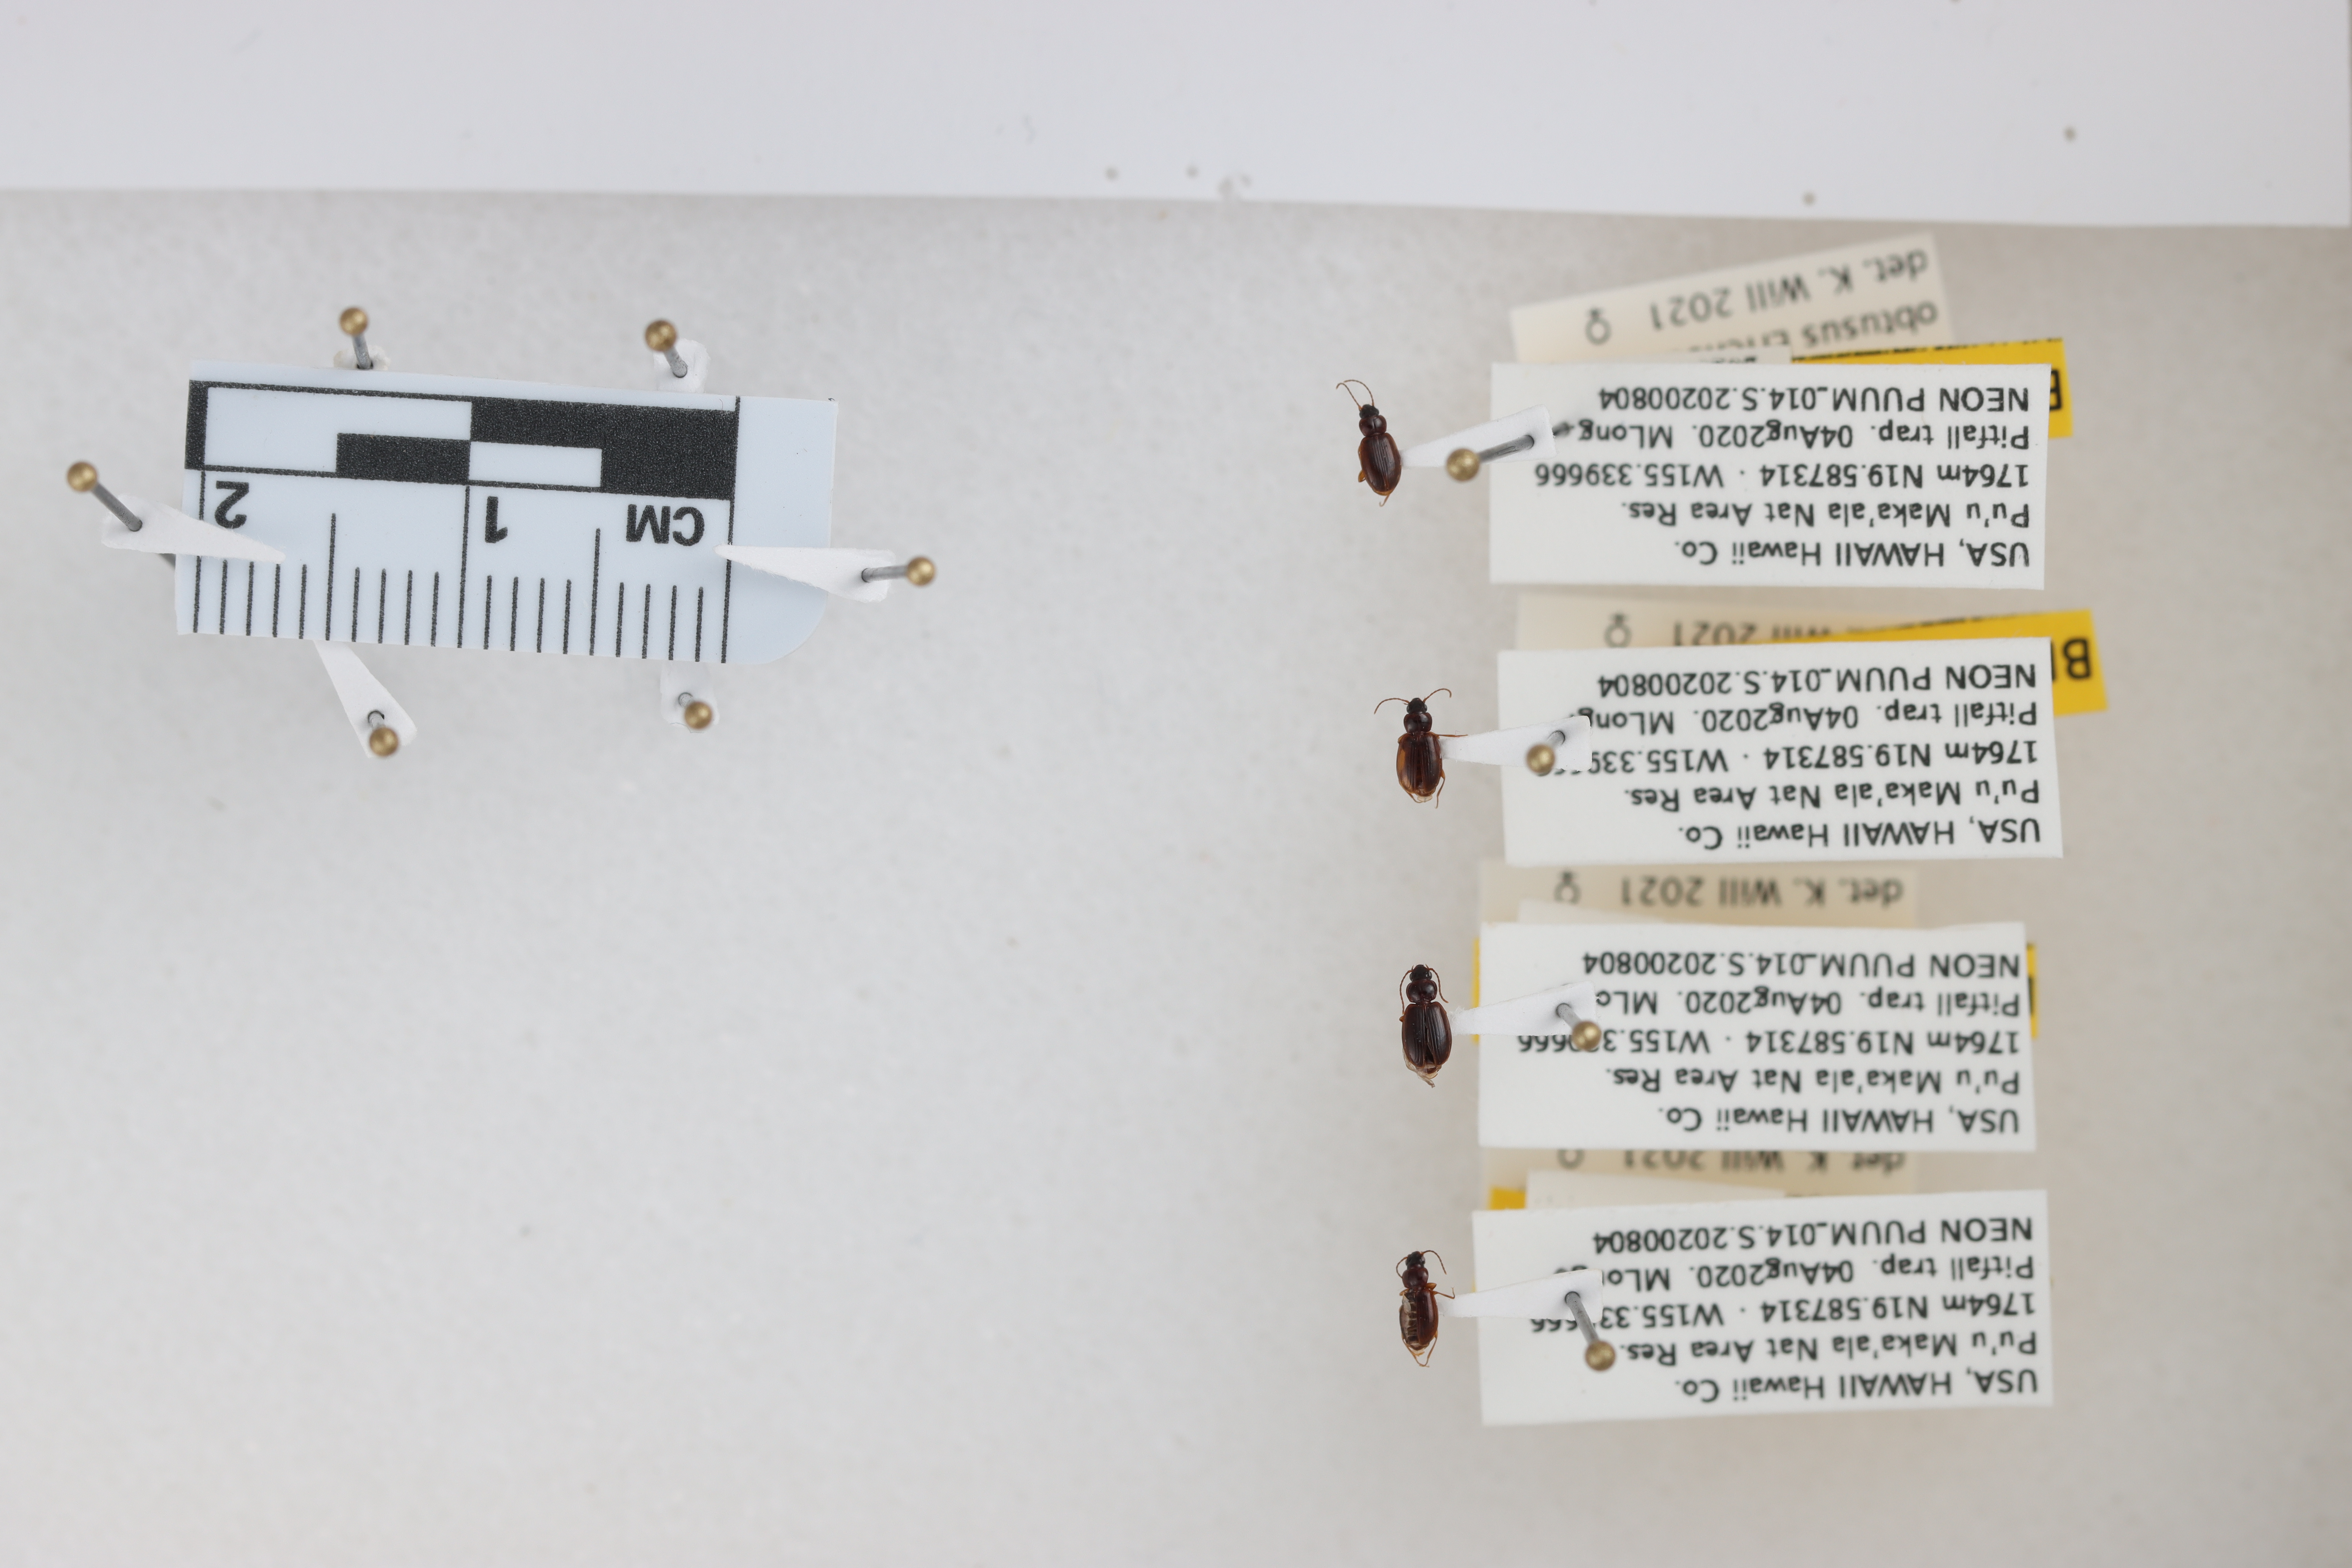
Beetle 1 — elytra length: 0.213 cm, elytra max width: 0.149 cm, basal pronotum width: 0.076 cm

Beetle 2 — elytra length: 0.224 cm, elytra max width: 0.161 cm, basal pronotum width: 0.081 cm

Beetle 3 — elytra length: 0.237 cm, elytra max width: 0.171 cm, basal pronotum width: 0.09 cm

Beetle 4 — elytra length: 0.209 cm, elytra max width: 0.144 cm, basal pronotum width: 0.077 cm